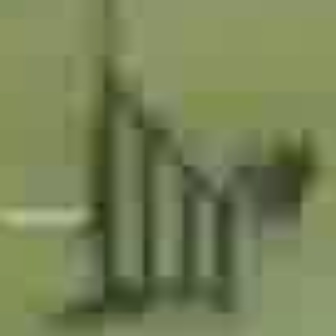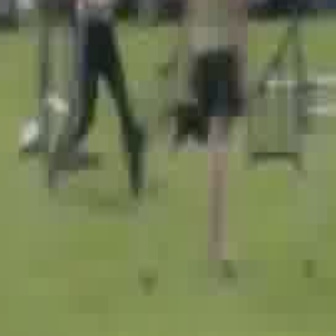
  Please identify the target specified by the bounding box [195,113,328,247] in the first image and locate it in the second image. Return the coordinates in [x_min,y_min,x_max,y_max] format.
Answer: [157,74,244,161]